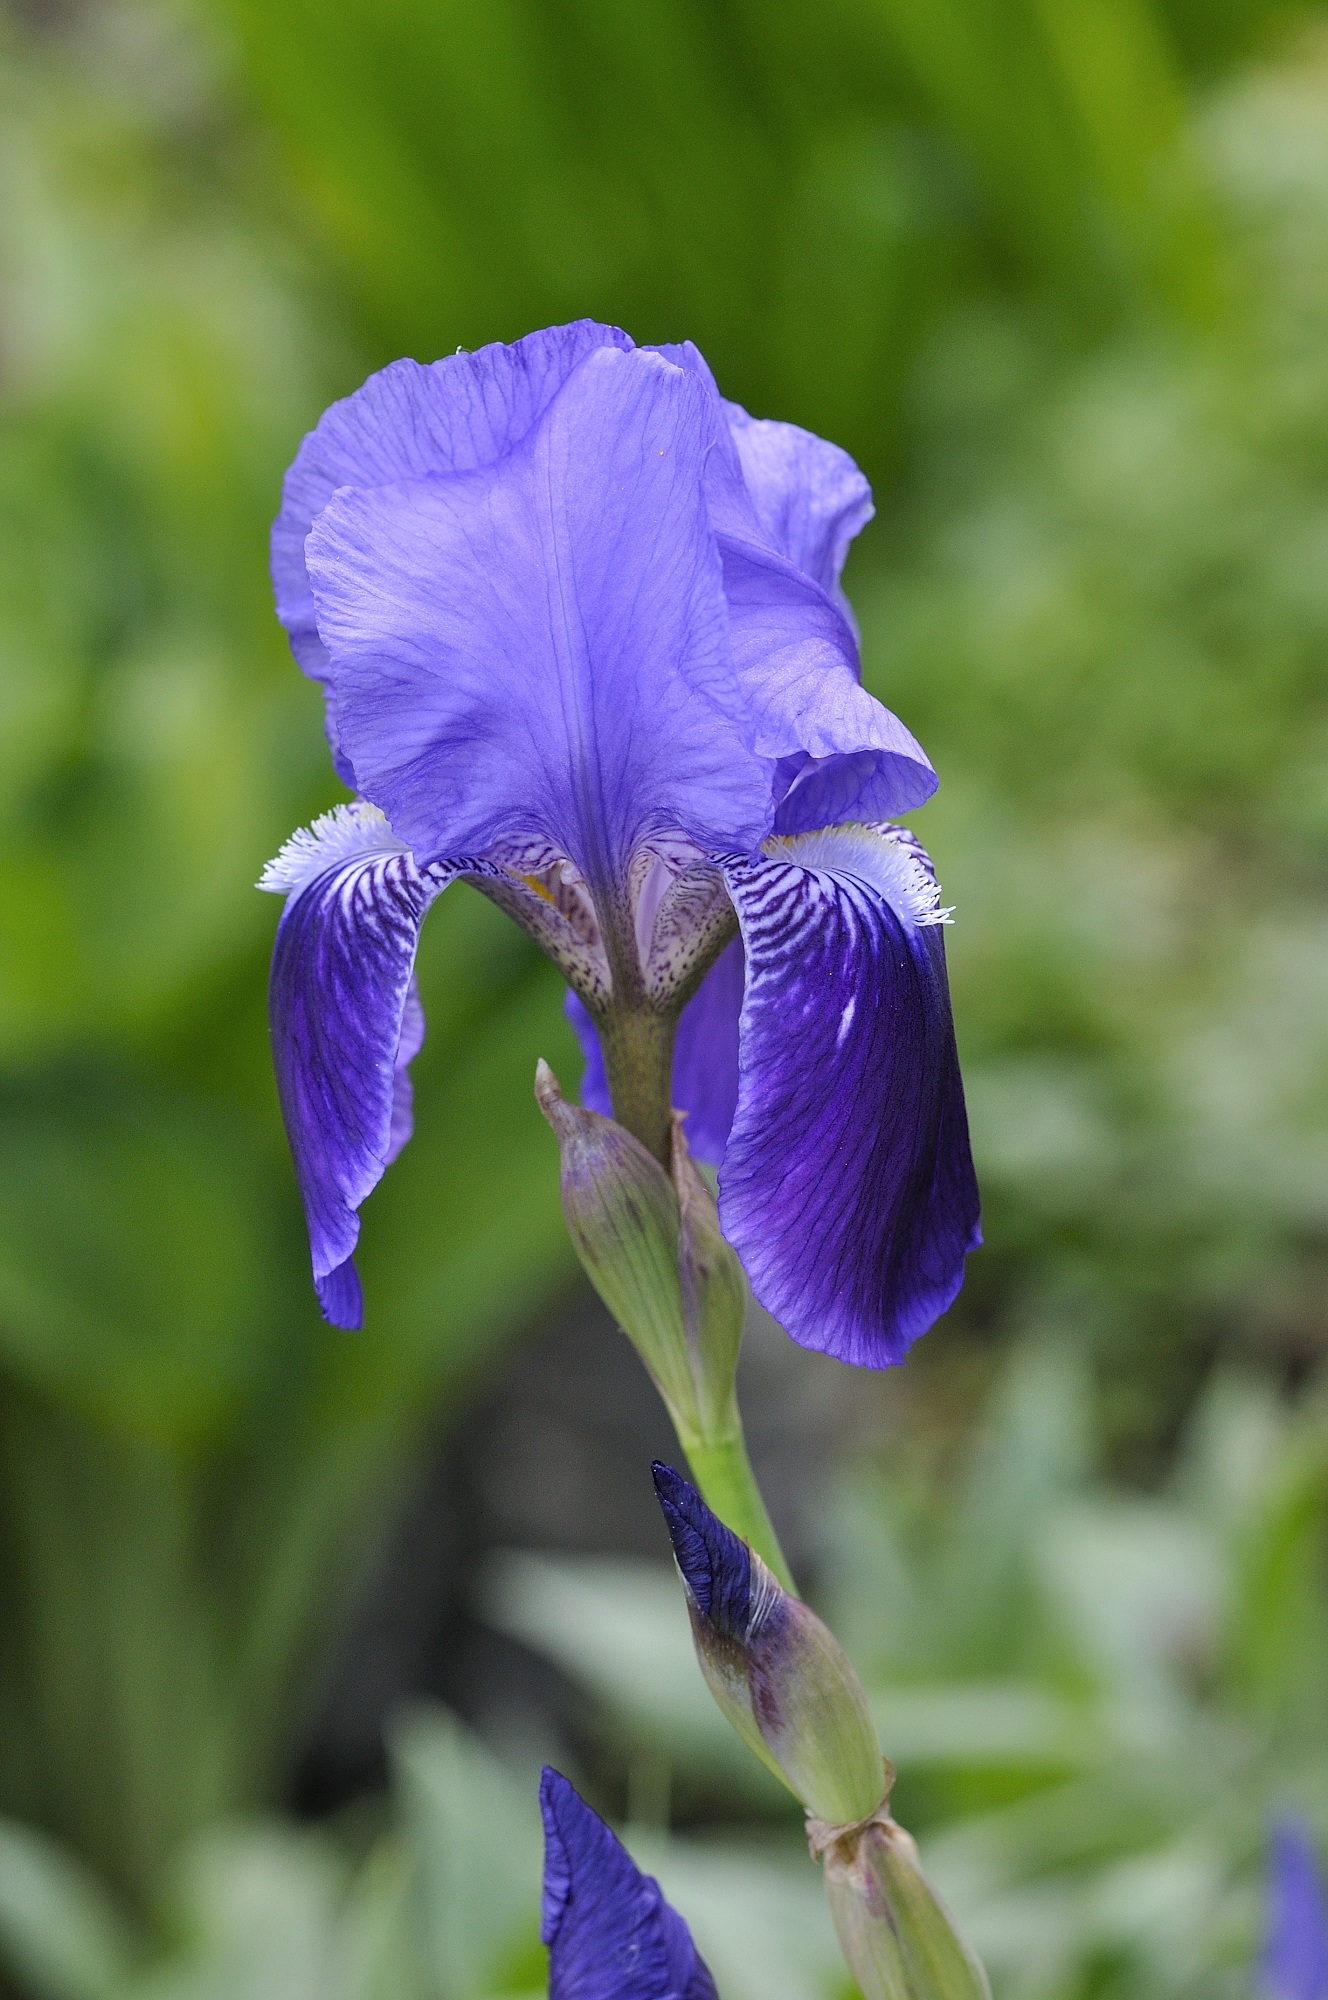
nature, blossom, plant, flower, petal, bloom, spring, botany, blue, garden, close, flora, wildflower, iris, eye, lily, macro photography, flowering plant, iris versicolor, plant stem, land plant, violet family, iris family